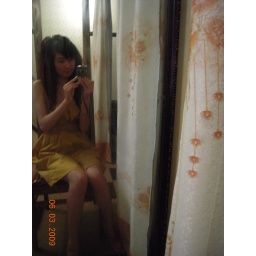
I'm the girl in the mirror >:)